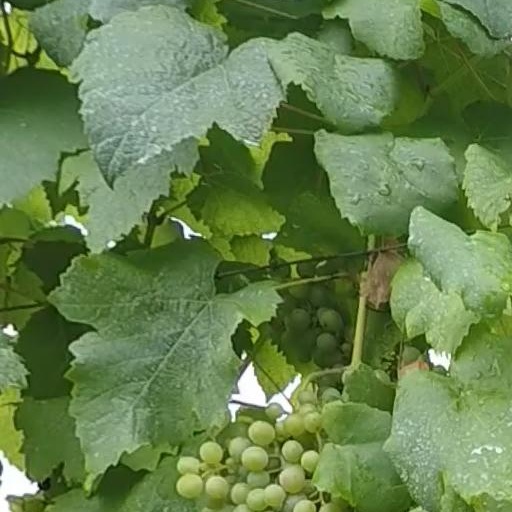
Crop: grape